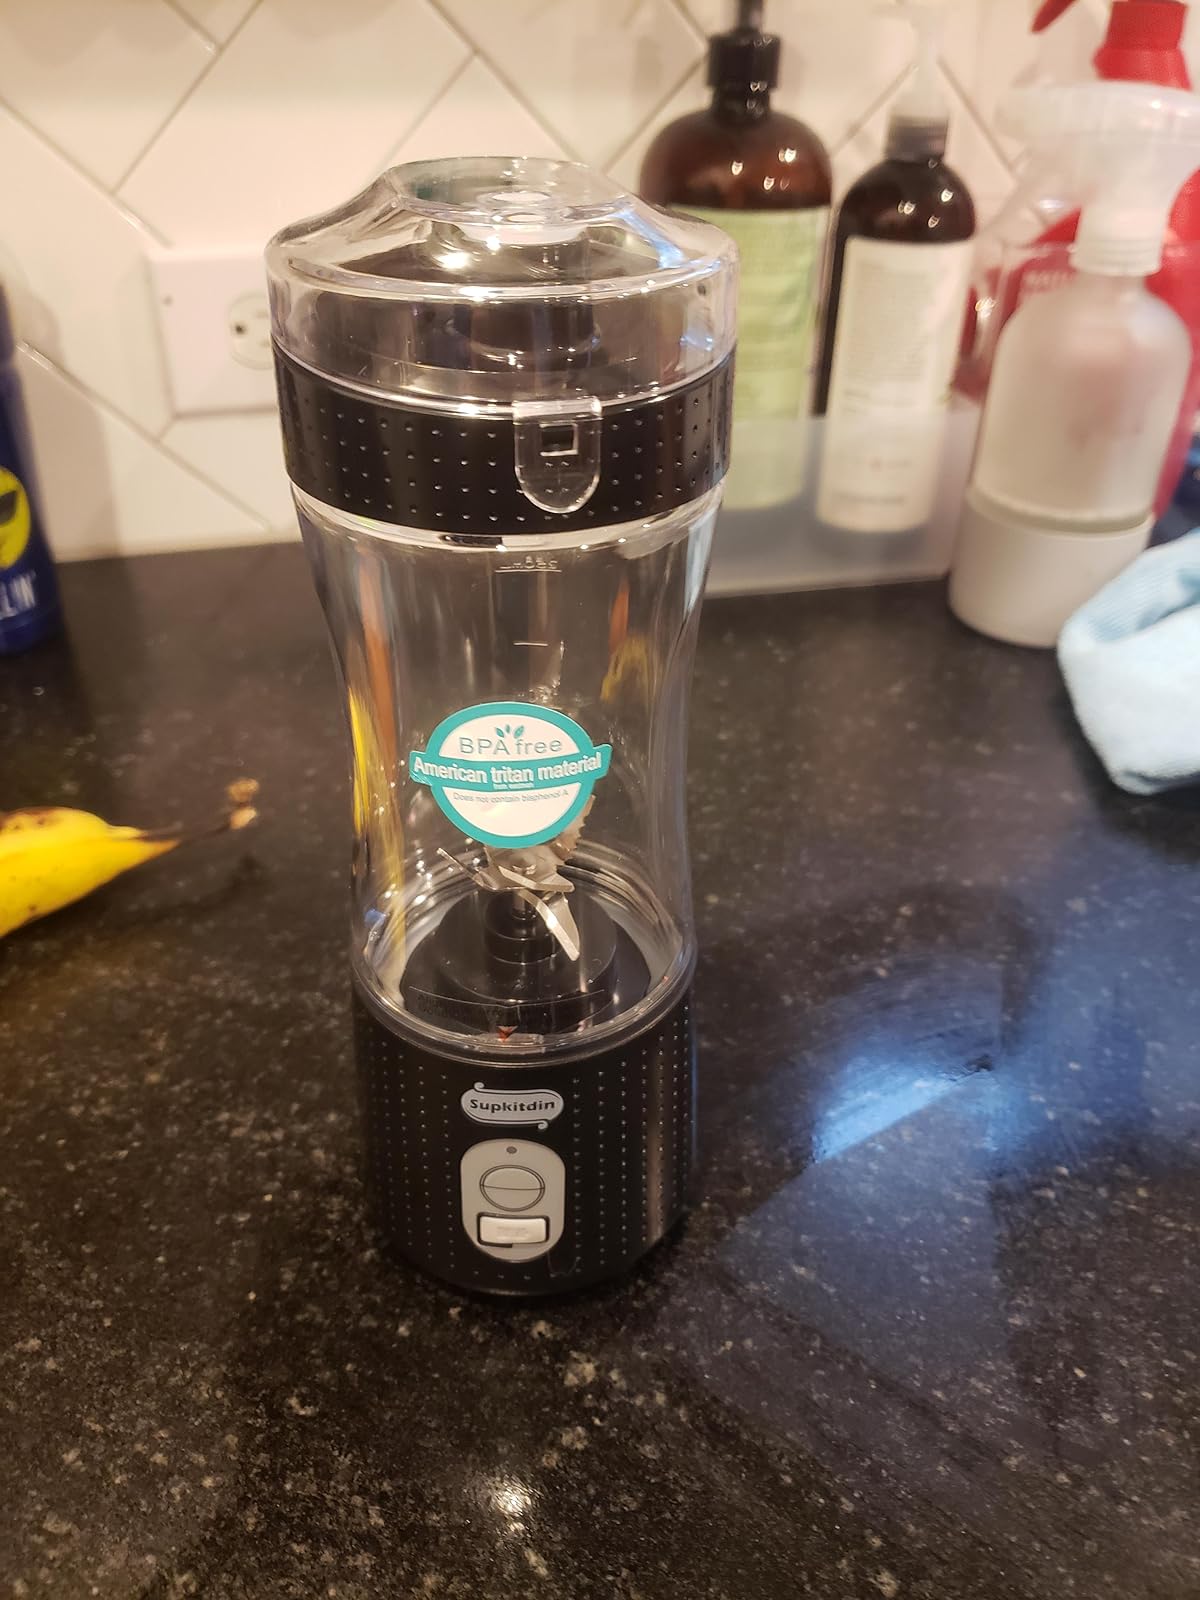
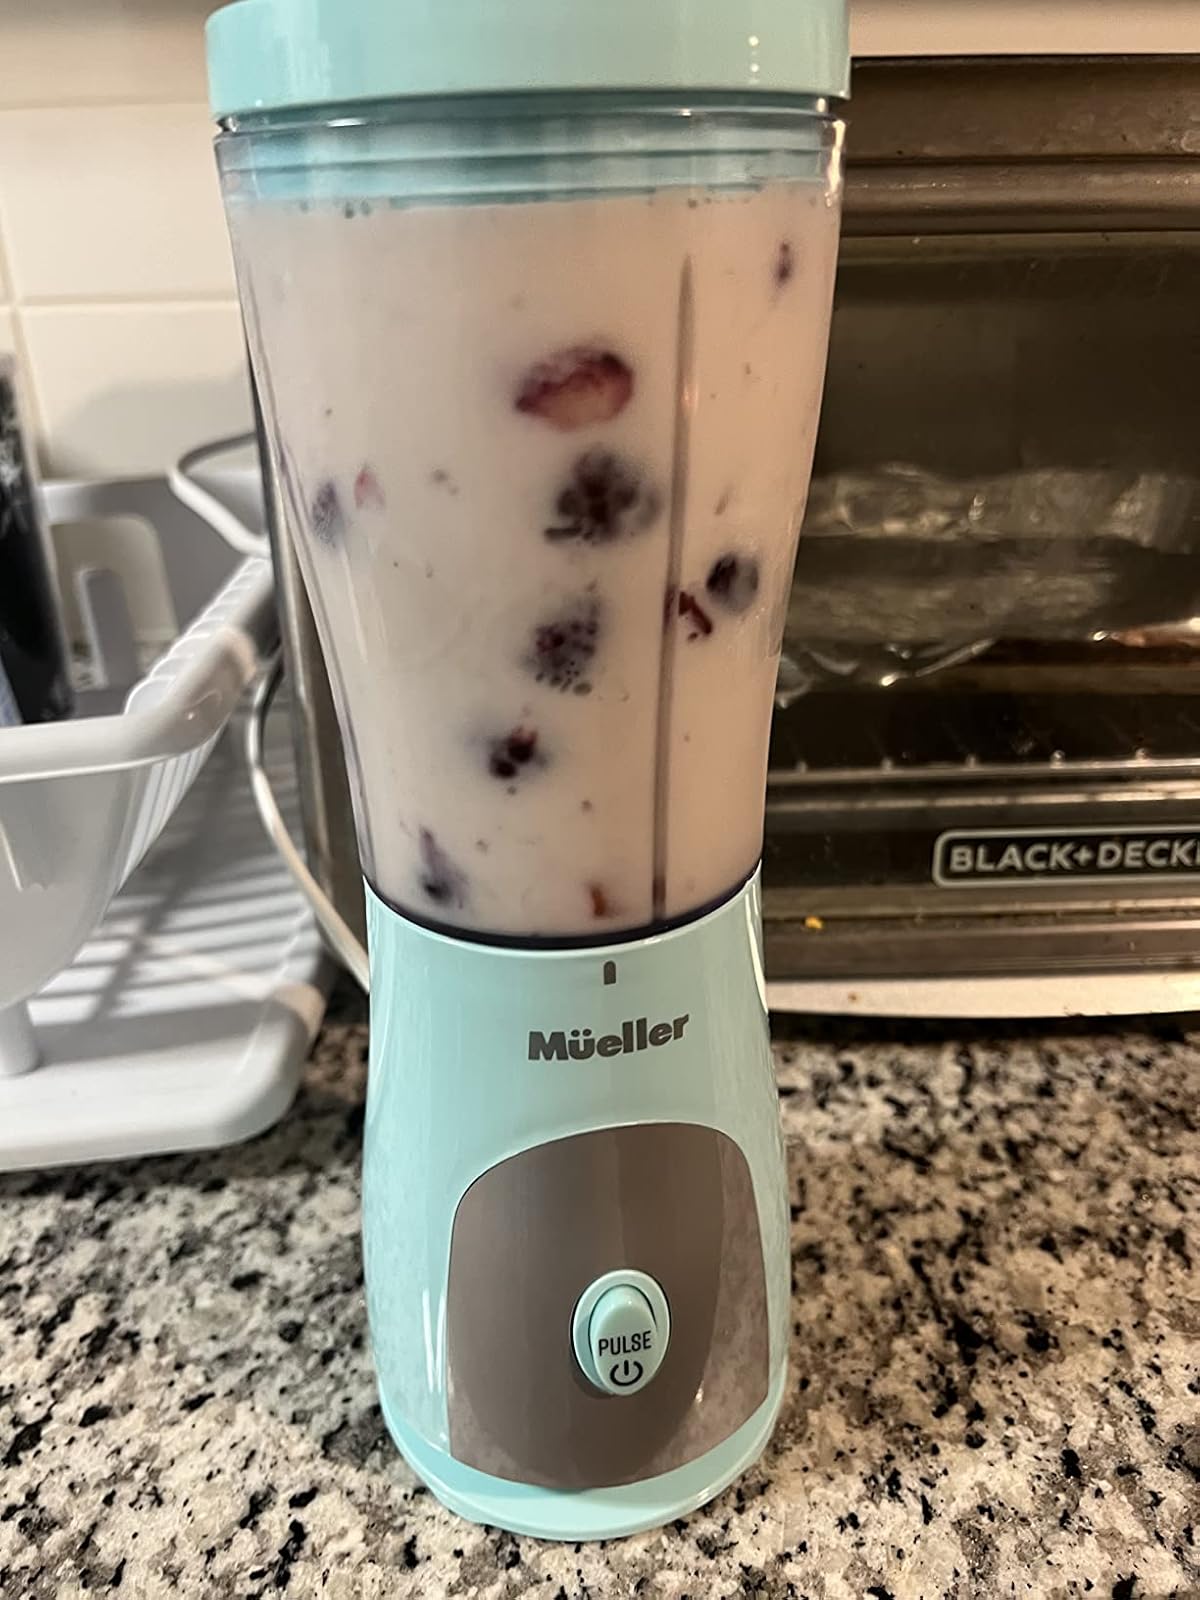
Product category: items_blender
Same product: no